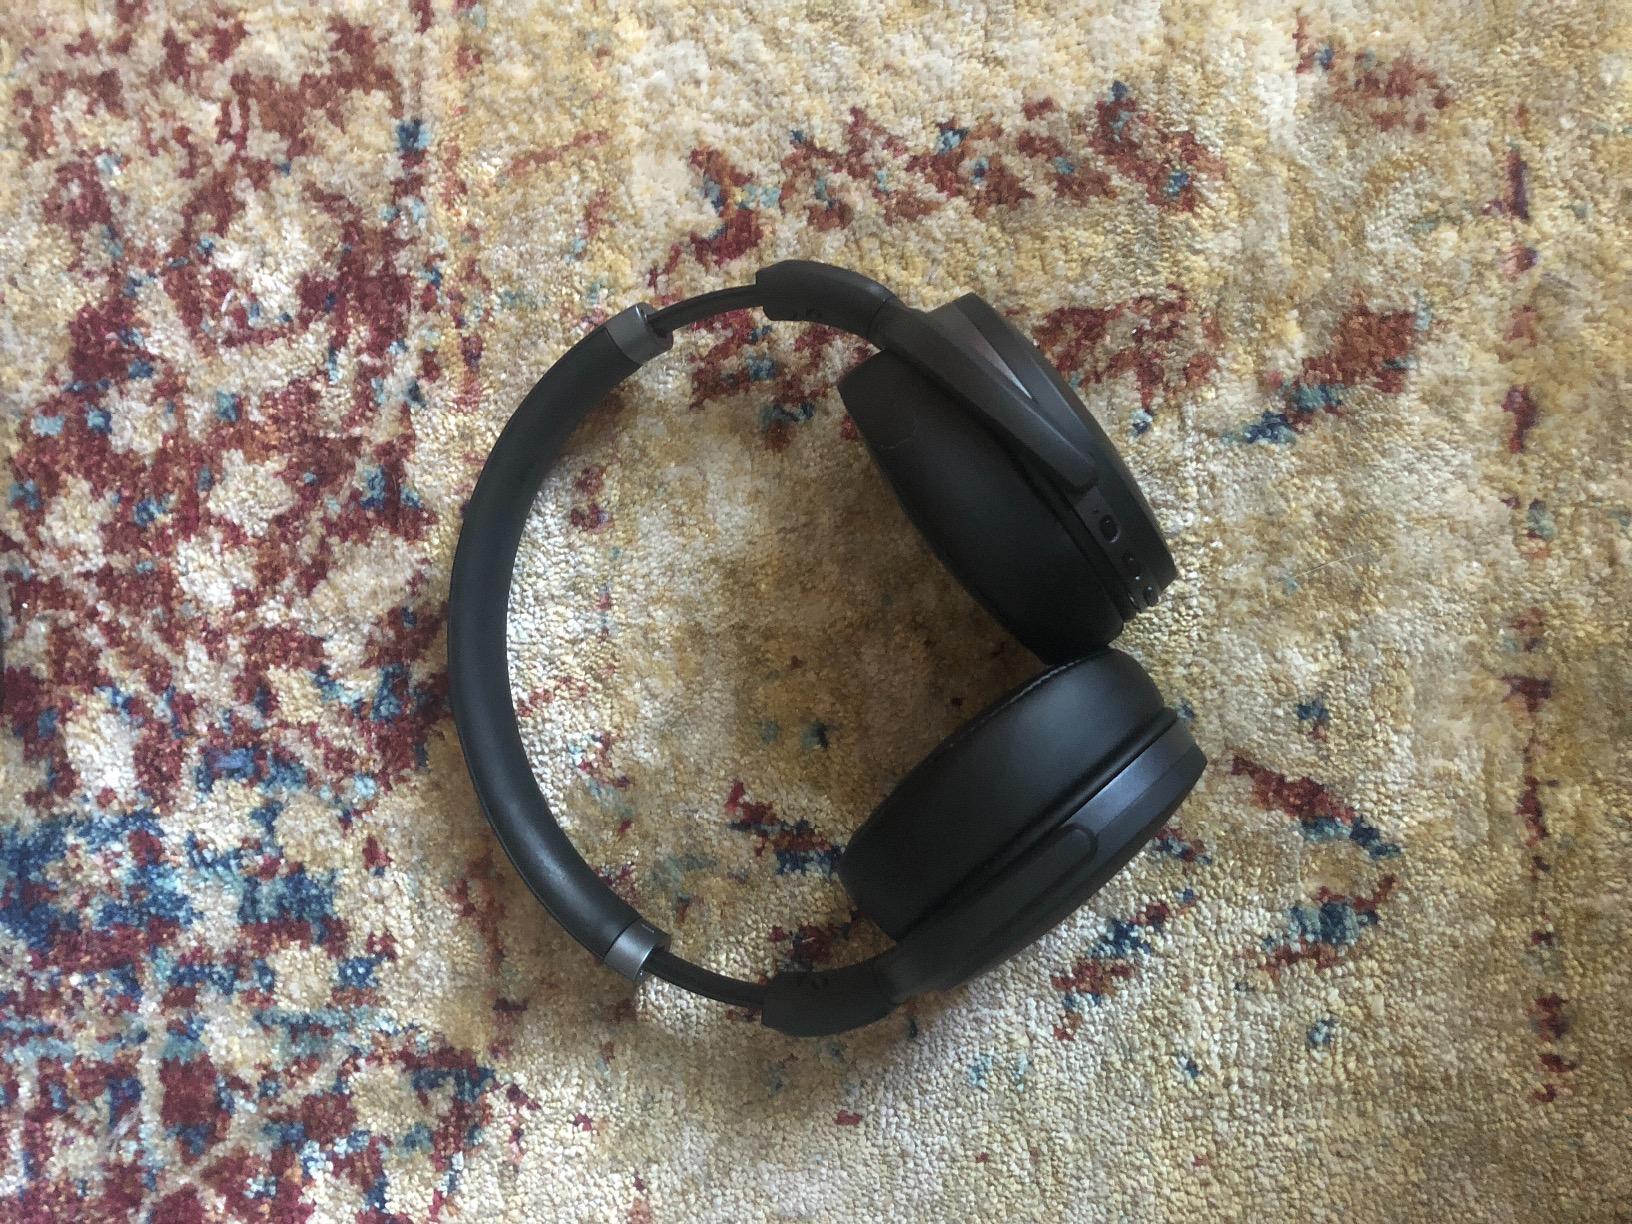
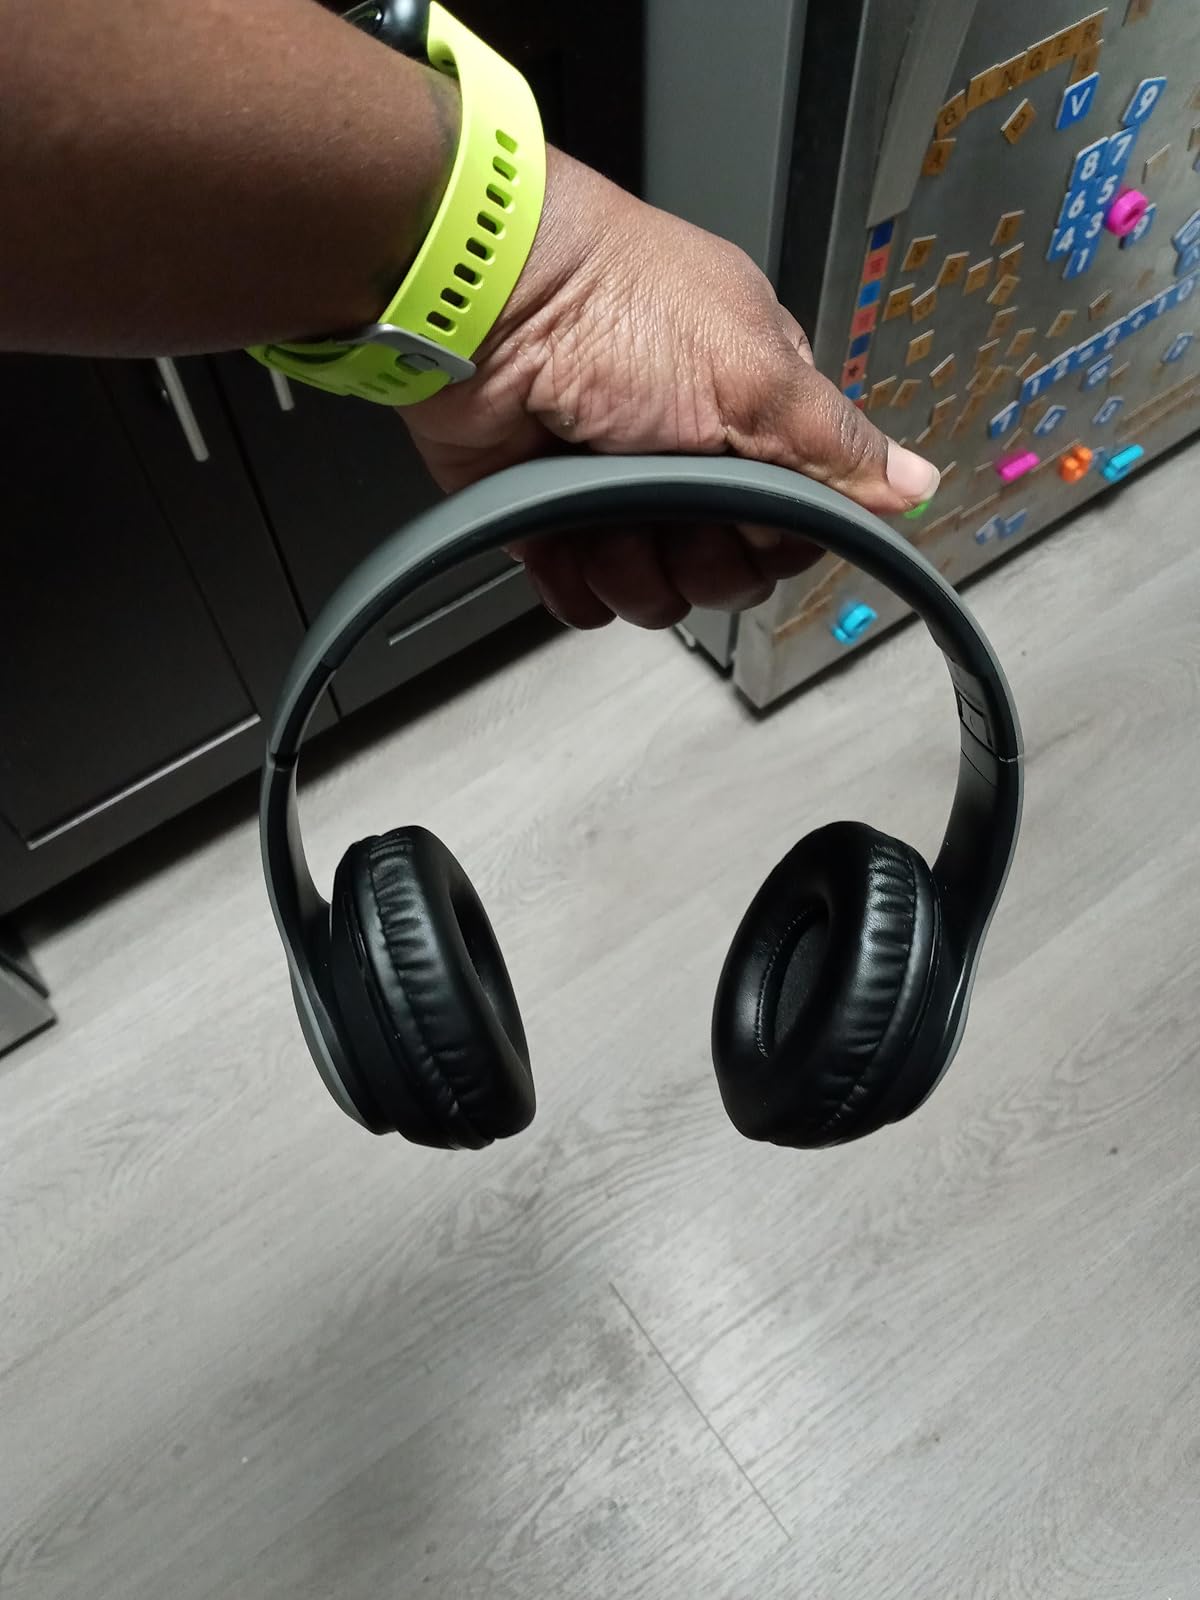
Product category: headphones
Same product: no